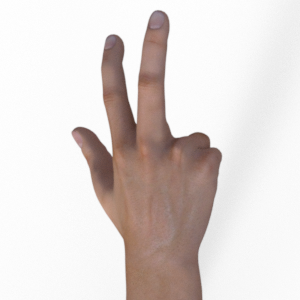
Label: scissors